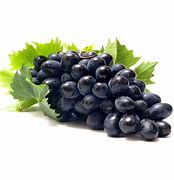
Label: Grapes